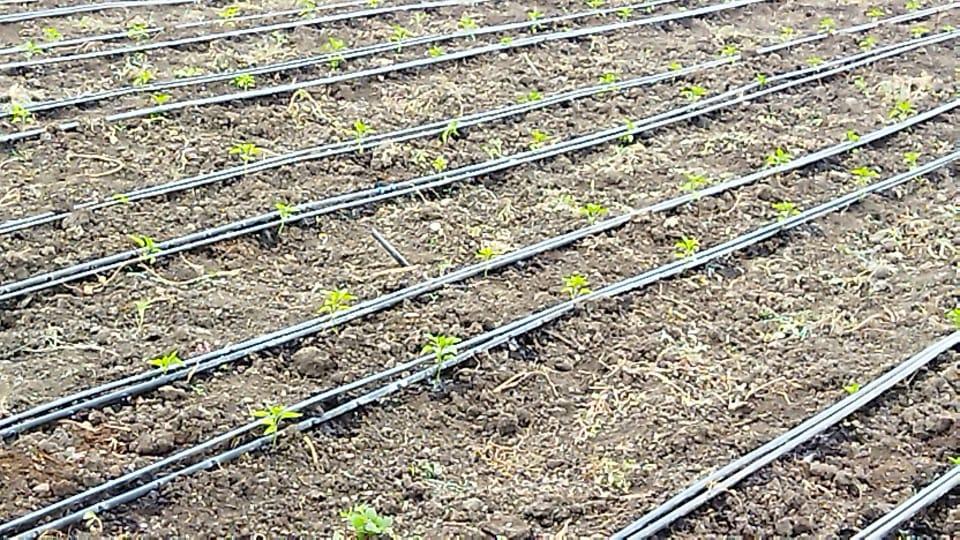
Shamba kubwa la ukulima wa mazao wenye rangi ambayo yapangwa katika mfumo maalumu,. ili kuhakikisha mimea hiyo inakuwa na kusitawi kwa hali ya juu zaidi pia katika eneo hilo kumesambaza na bomba mbalimbali ambayo hakikisha nia hii inapata maji ya kutosha mfumo huu wa ukulima kutumika sana maeneo ambayo yana uhaba wa mvua.